Waikanae railway station

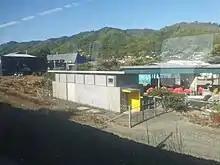
Waikanae Substation

In late 2010 the old 1960s station building was removed and in its place a brand new station building costing $1millon was built it features a ticket office, a waiting area, toilets and some history of the train station